Breezy Point, Queens

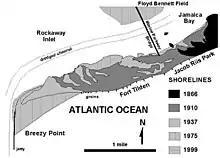
U.S. Geological Survey Image of Breezy Point and the surrounding area.

According to the United States Fish and Wildlife Service, beaches on the Breezy Point peninsula are home to one of the most diverse breeding shorebird areas in the Metropolitan area. Shorebirds that breed here include: